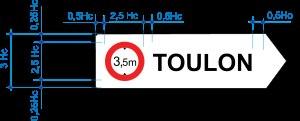
La composition d’un panneau de signalisation routière de direction en France dépend d’un seul indicateur : la hauteur de composition dépendant elle-même de la hauteur de base, définie en fonction de la vitesse d’approche des véhicules et des conditions d’implantation.